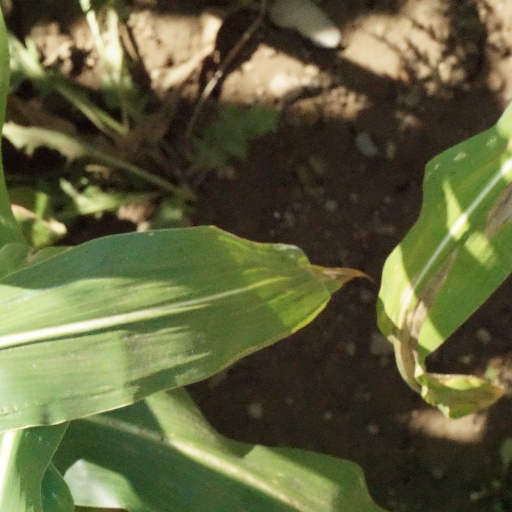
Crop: maize; corn